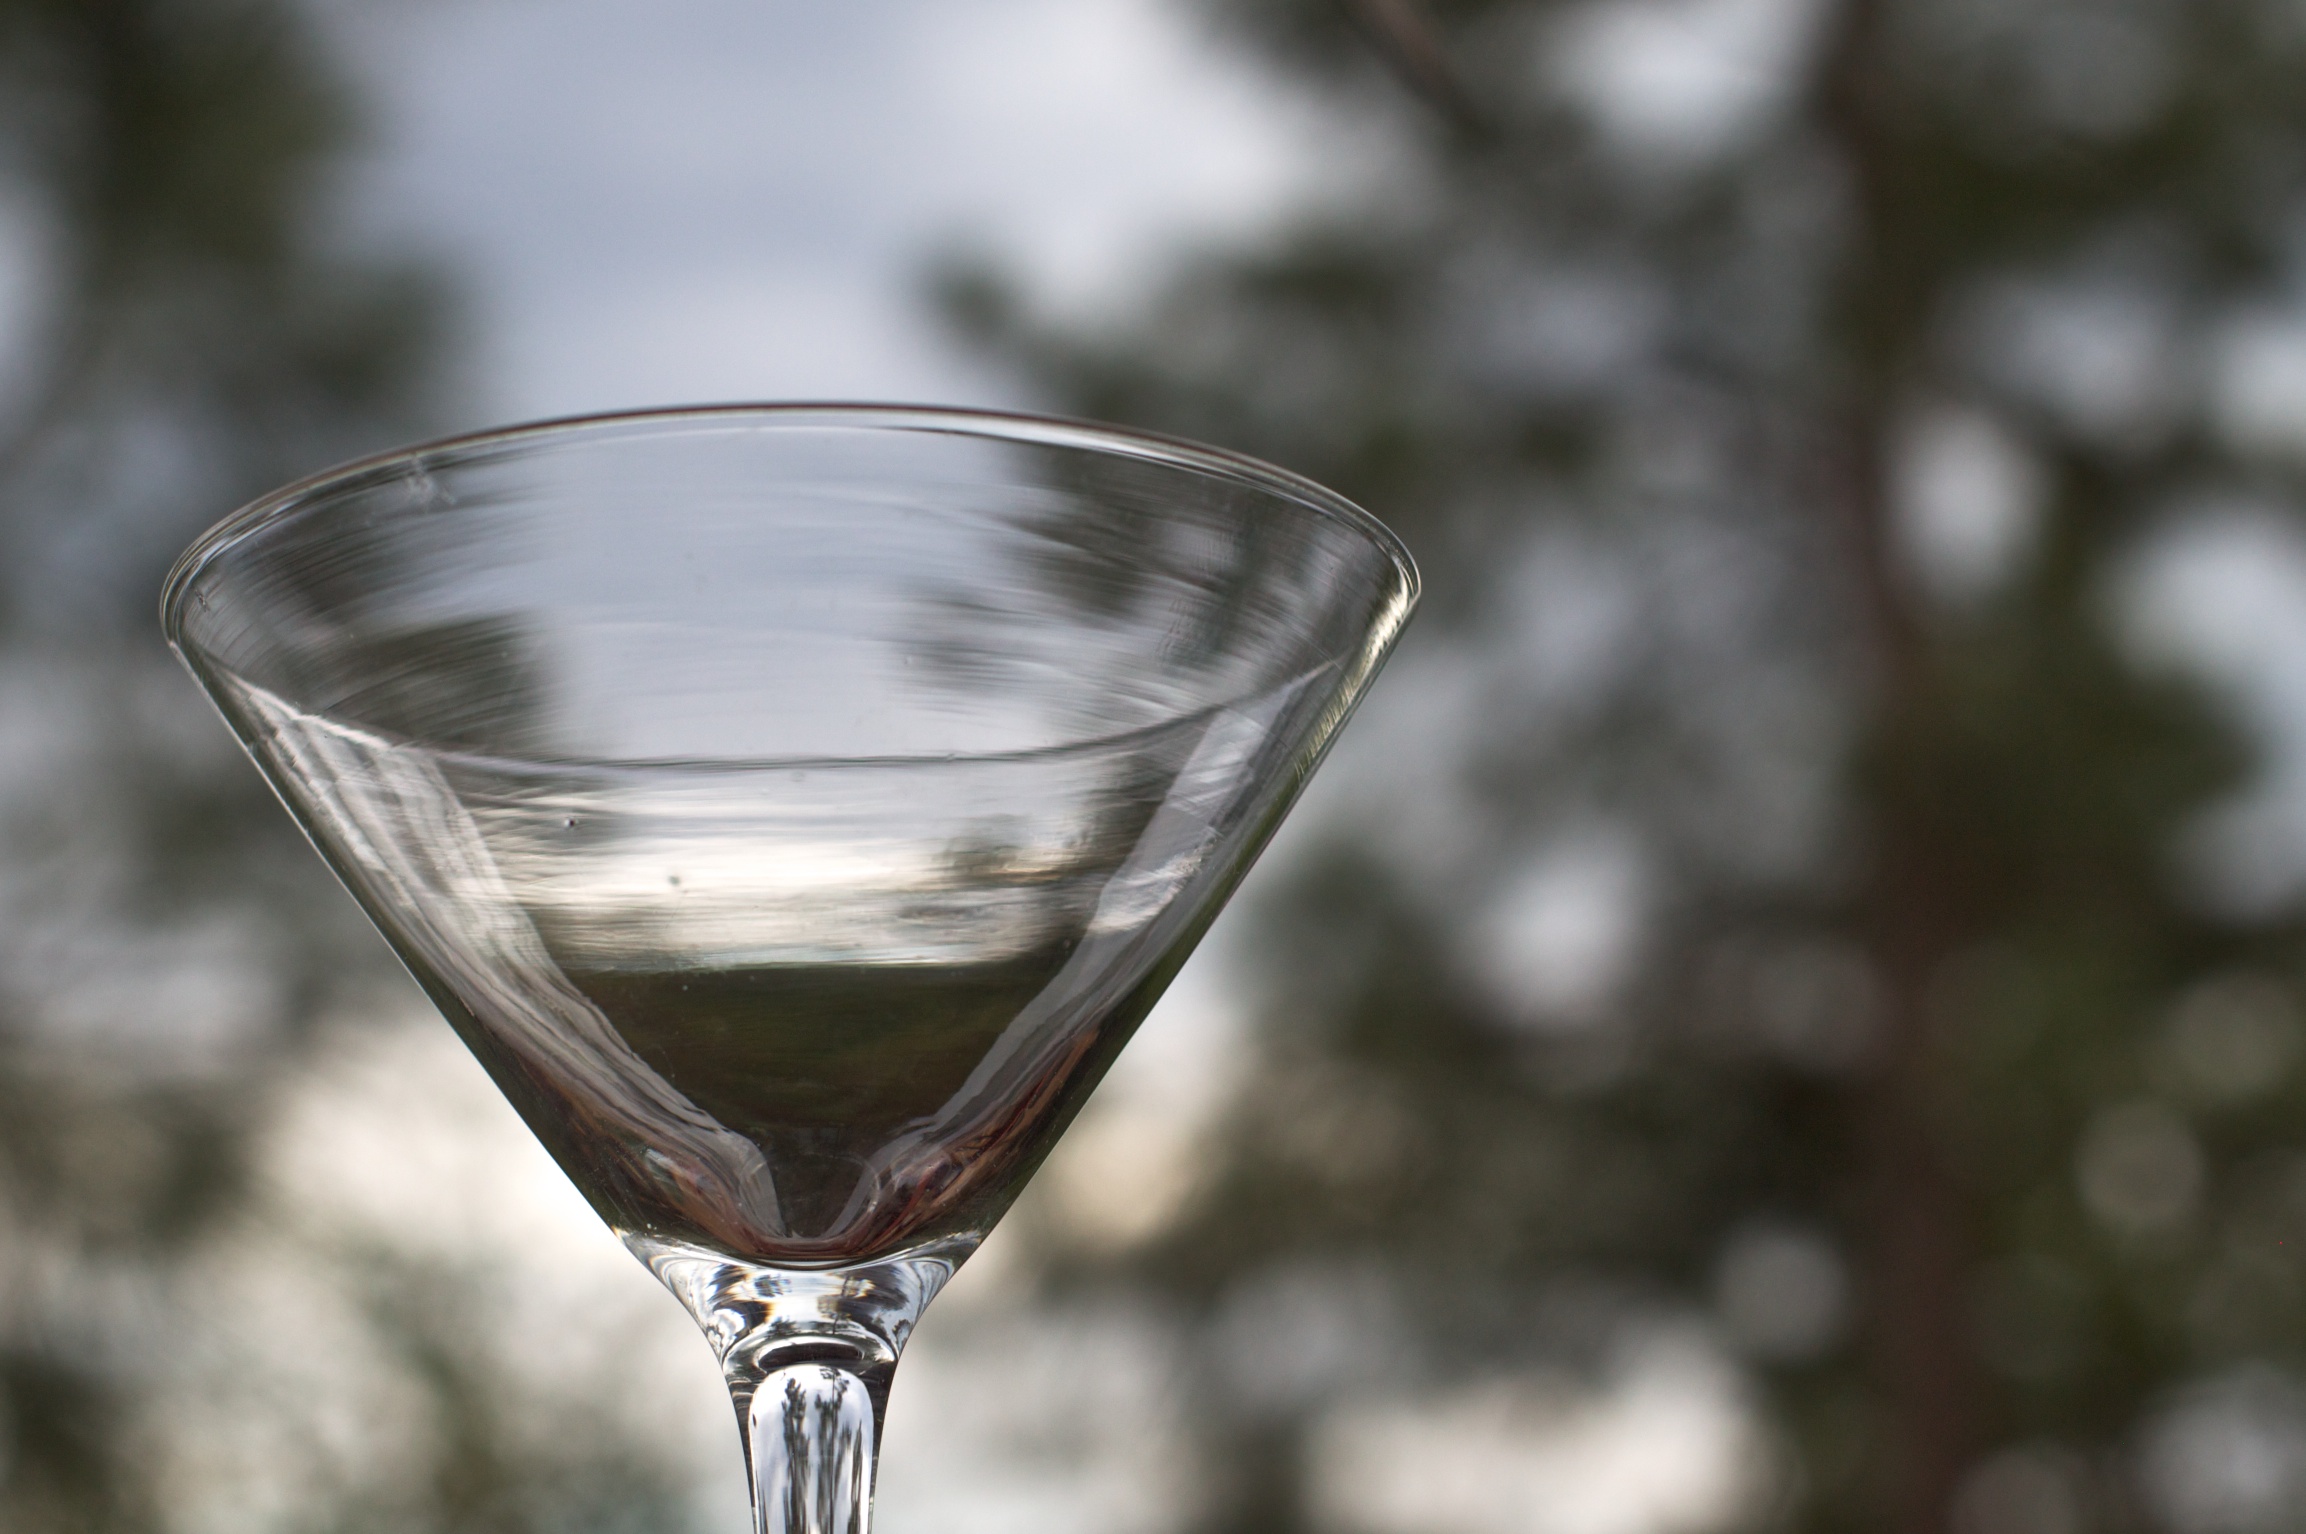
wine, glass, drink, cocktail, martini, macro photography, alcoholic beverage, distilled beverage